Rainbow (girl group)

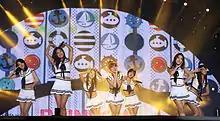
Rainbow performing at the Korea KPOP World Festival

During late October and early November 2009, DSP Media released daily teasers in the form of pictures of Rainbow, and then a music video for "Gossip Girl" on November 6, 2009. On November 12, the five-song EP "Gossip Girl" was released. On August 12, 2010, Rainbow released the single "A". A second single, "Mach", was released on October 20.